George Henry Chapman

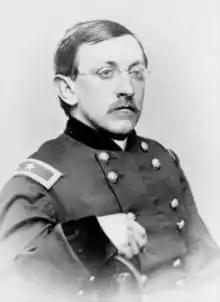

George Henry Chapman (November 22, 1832 – June 16, 1882) was an American sailor, newspaper editor, lawyer, and soldier. He served in the United States Navy during the Mexican–American War and as a Union Army general during the American Civil War. Later in life he was a judge and a state legislator.